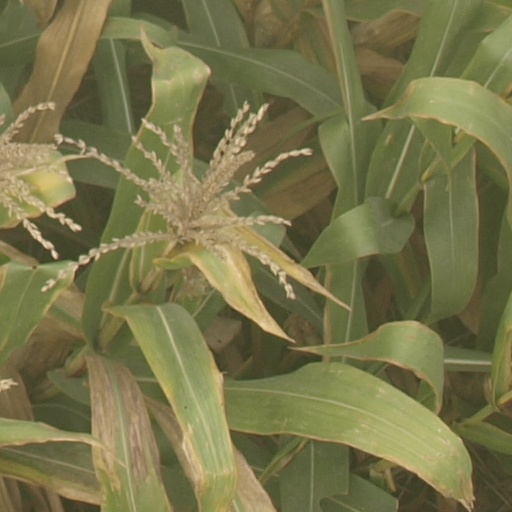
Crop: maize; corn